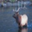
Label: deer